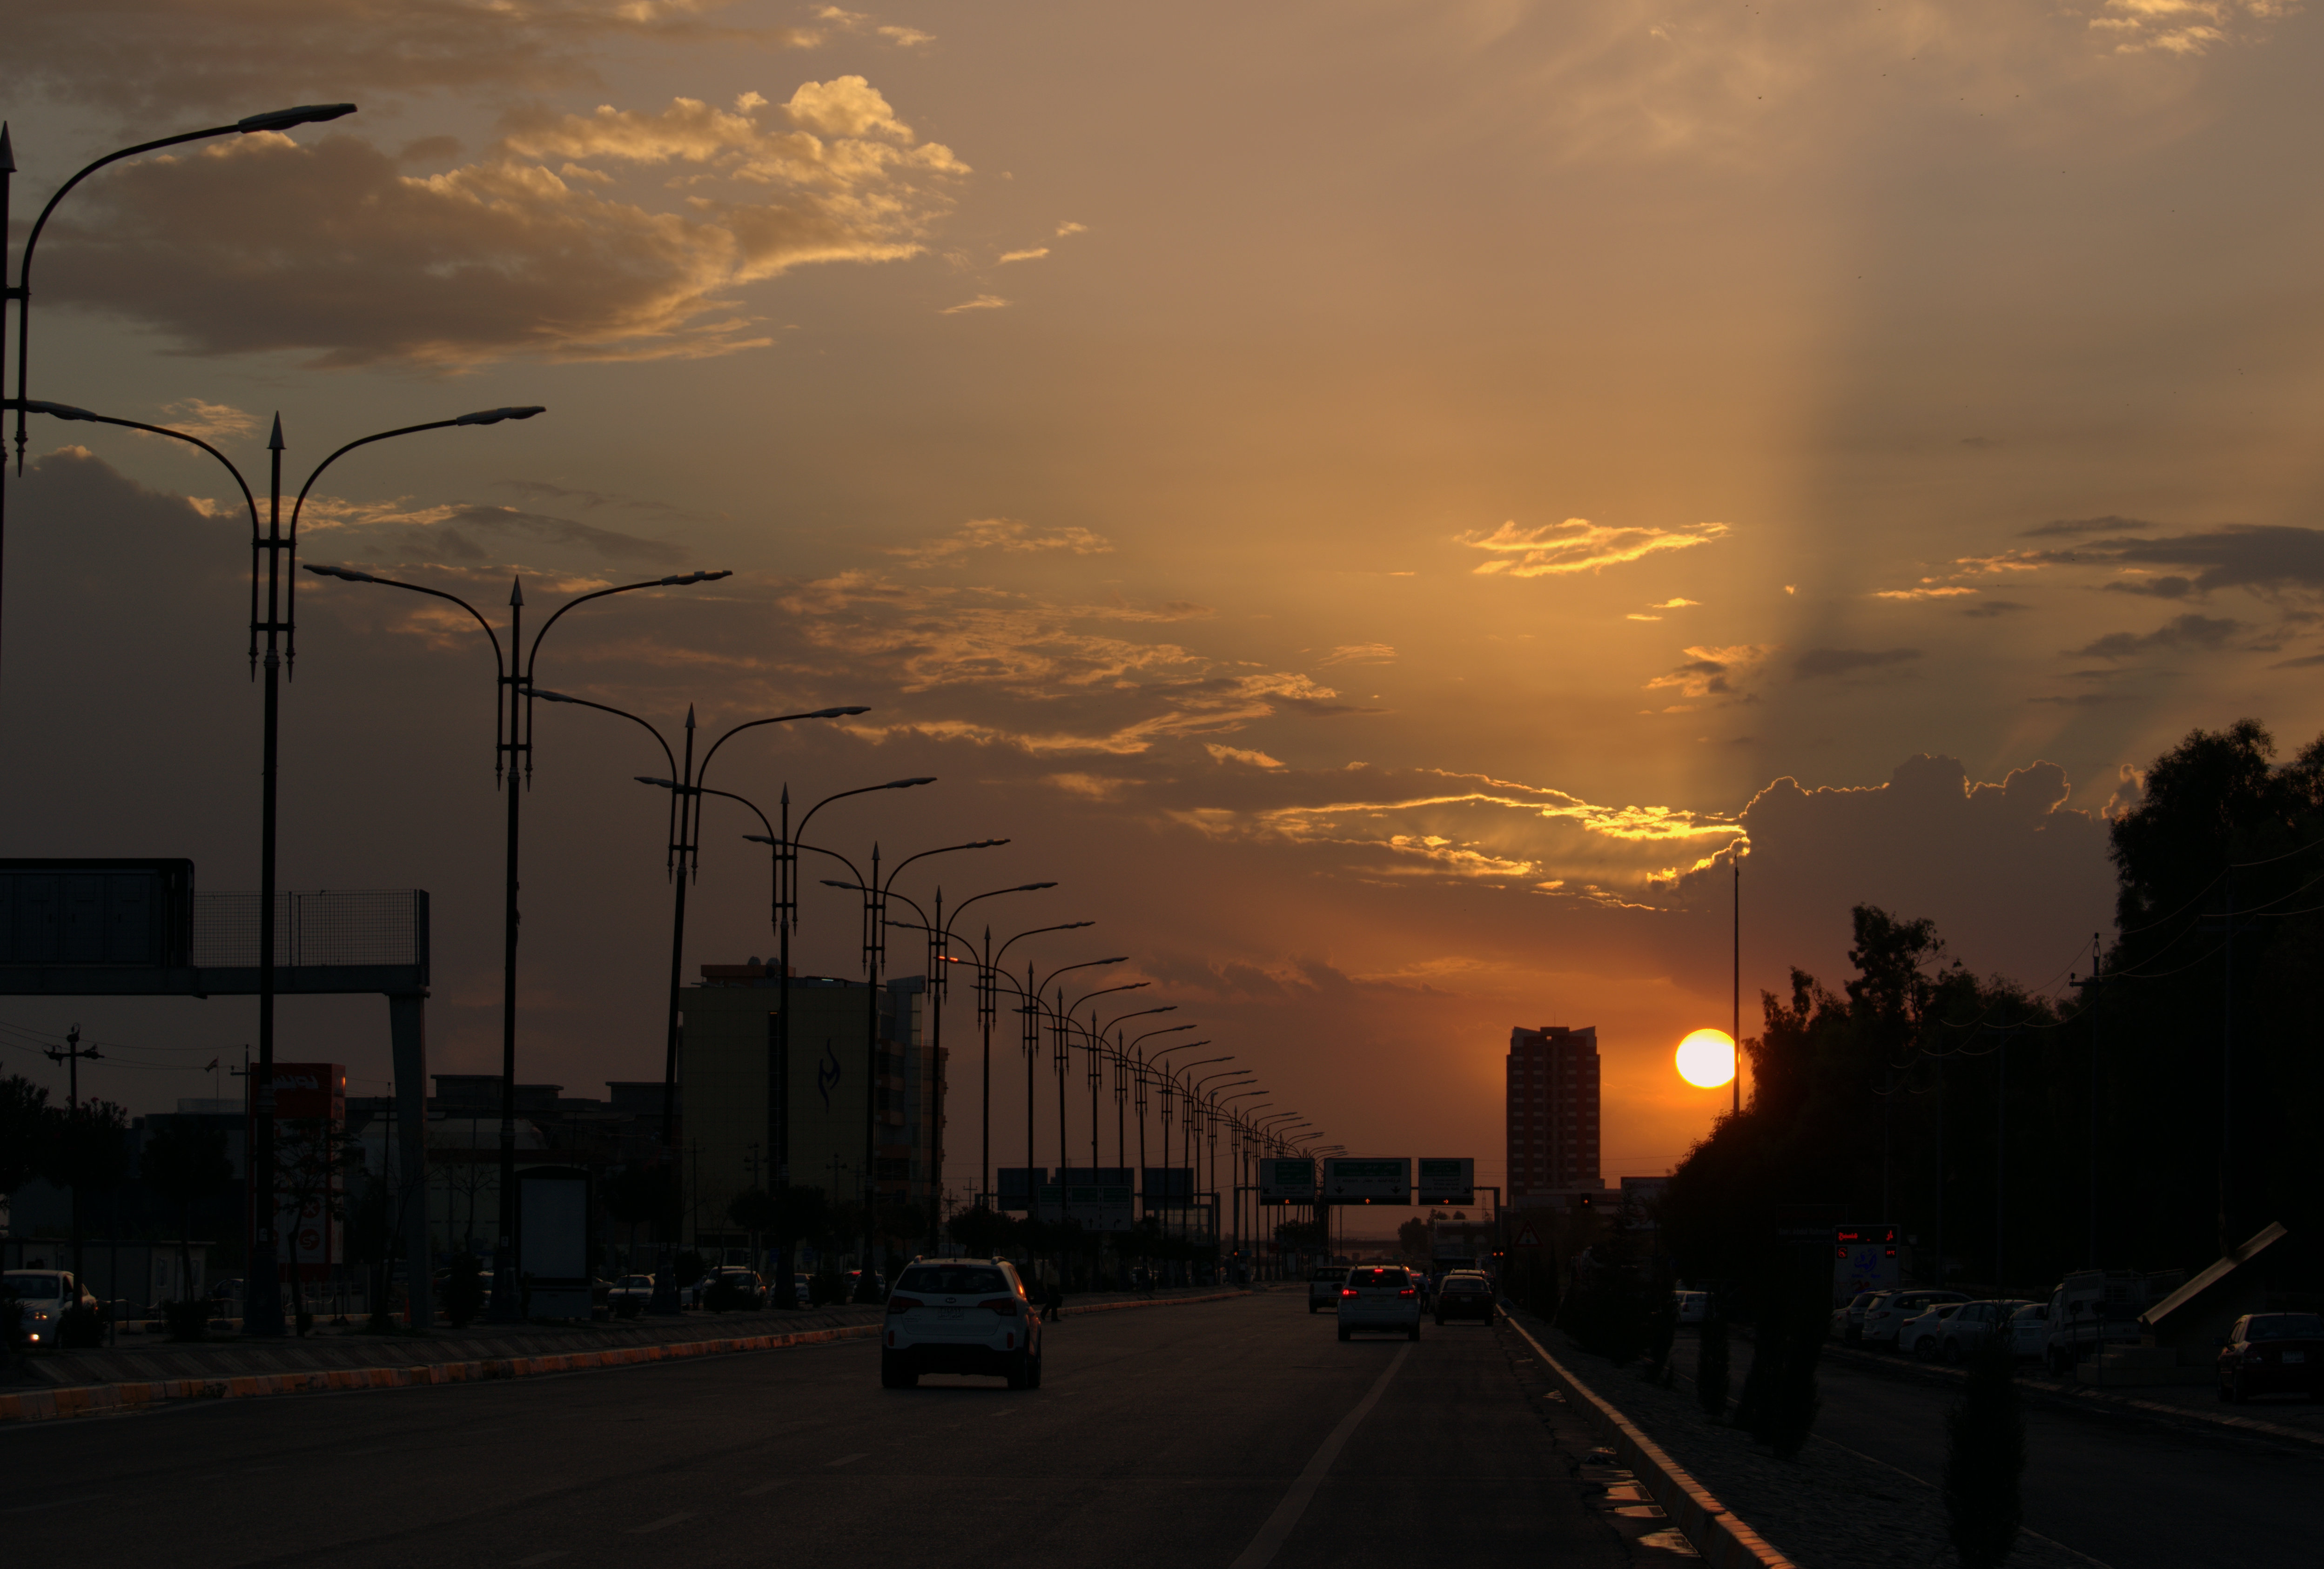
horizon, light, cloud, sky, sun, sunrise, sunset, street, night, photography, sunlight, cloudy, morning, hour, dawn, atmosphere, photo, explore, dusk, live, evening, golden, darkness, street light, nikon, lighting, 2015, like, amazing, nice, middle, kurd, wonderful, nikond7100, perfect, iraq, east, october2015, erbil, kurdistan, streetphtography, hawler2015, afterglow, atmospheric phenomenon